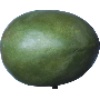
Label: mango